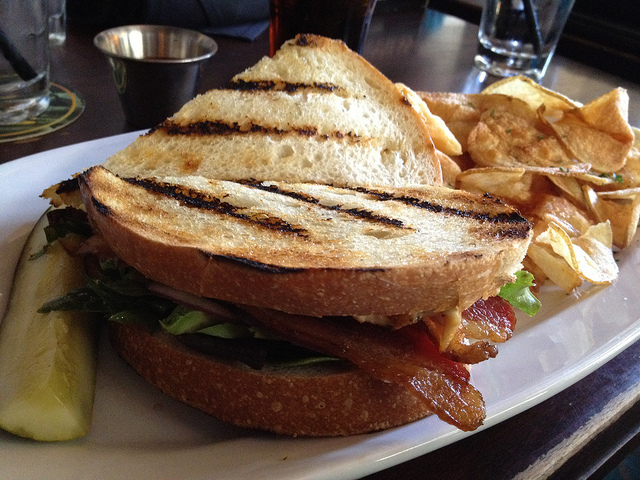
user: Given an image and a question. Answer the question in a short answer. Question: How is this meal made? Short Answer:
assistant: grilled